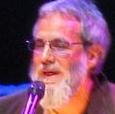
Age: 60